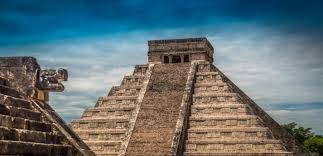
Landmark: Chichen Itza